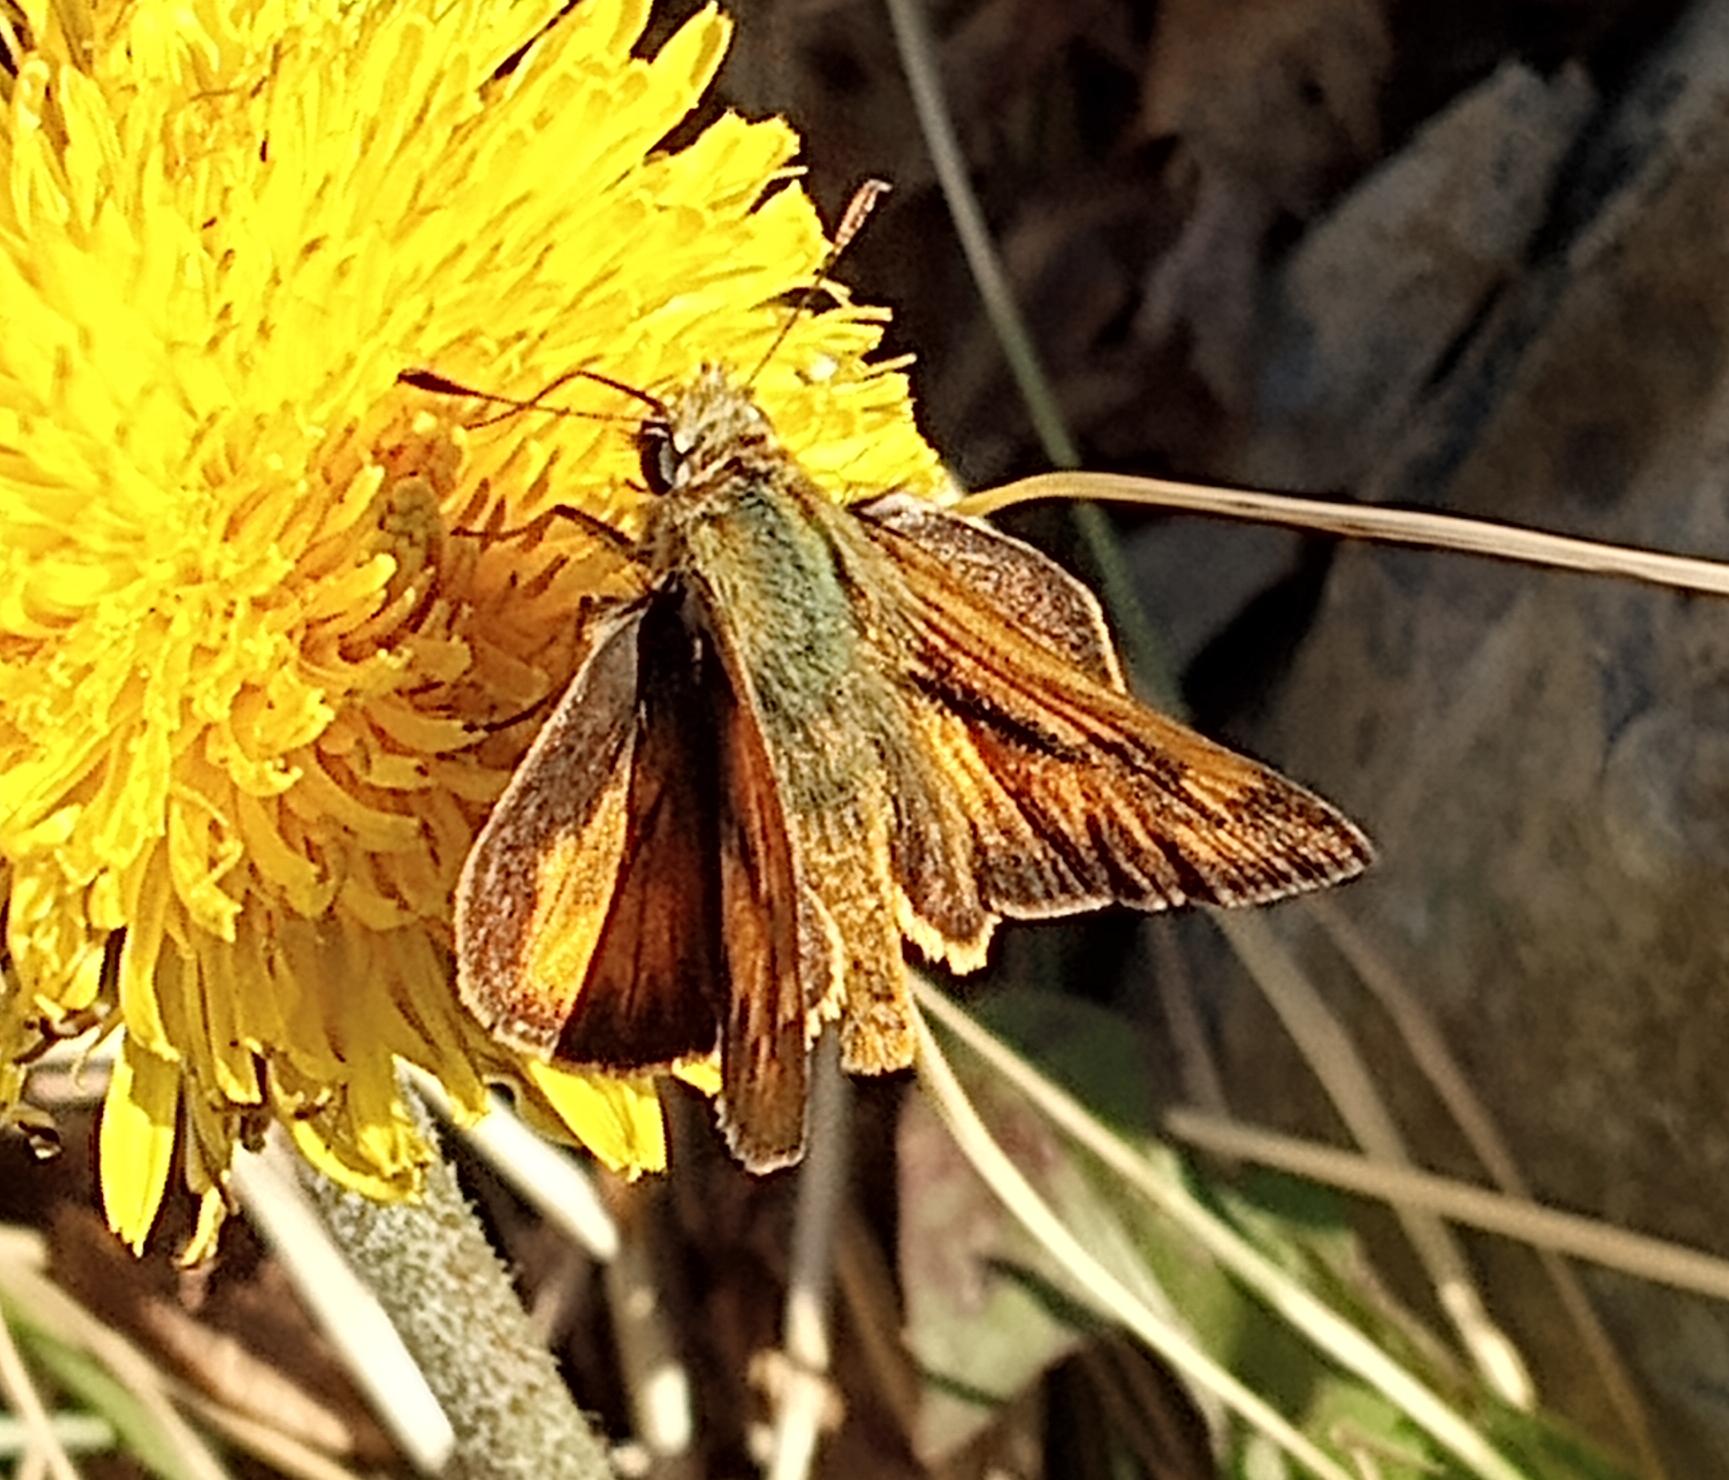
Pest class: non_pest_herbivores